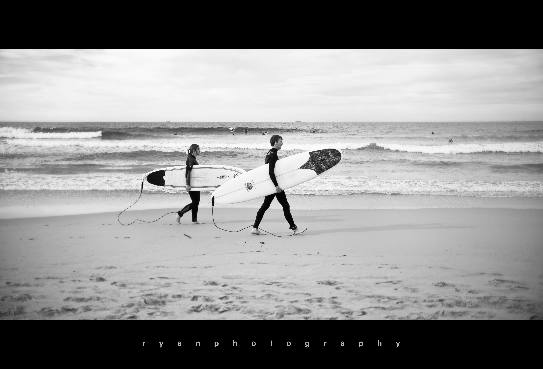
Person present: Yes